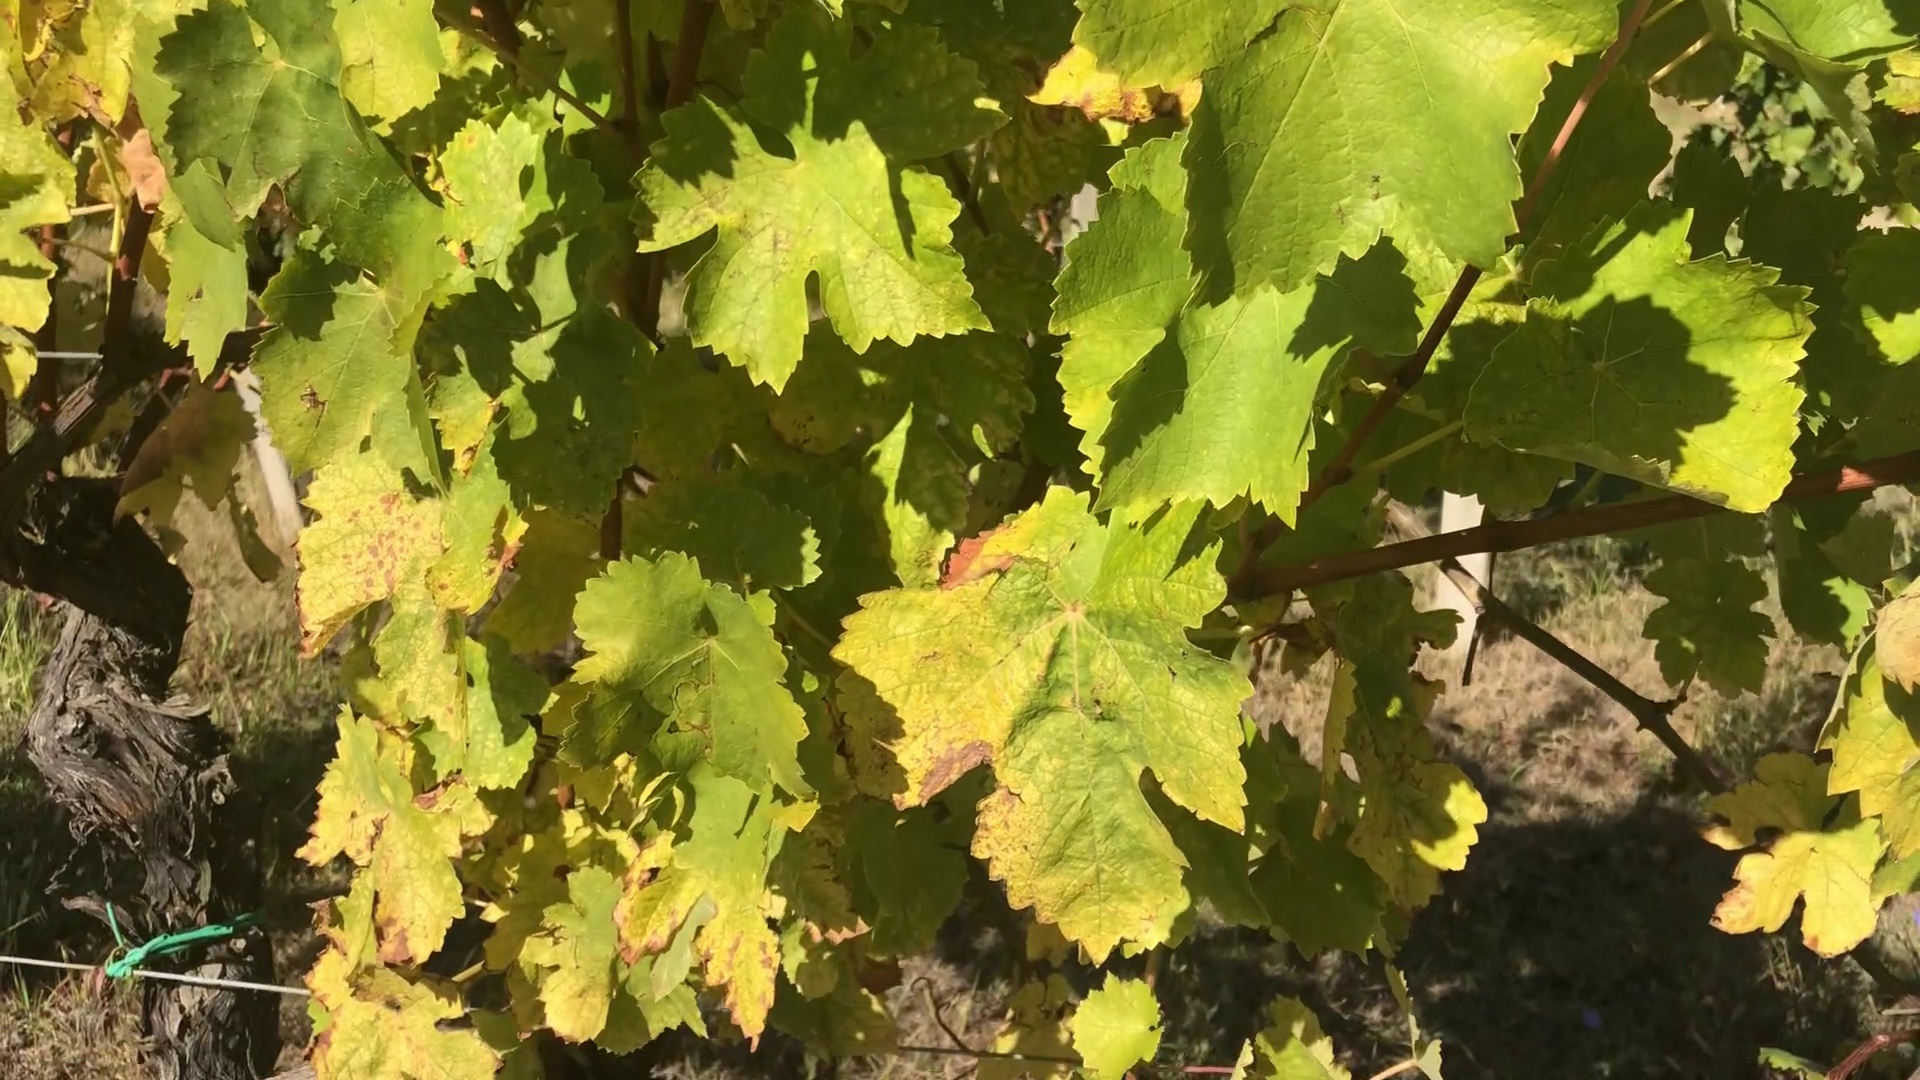
Label: healthy